Soldiers are murderers

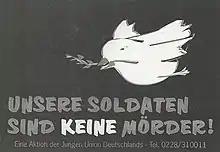
CDU leaflet argues that "our" soldiers are not murderers ("Unsere Soldaten sind keine Mörder!")

Journalist, writer, and satirist Kurt Tucholsky was conscripted as a soldier in World War I, and in 1919 co-founded the Friedensbund der Kriegsteilnehmer, a pacifist and anti-militarist organization of war veterans. The 4 August 1931 issue of "Die Weltbühne" had pacifism as its main subject matter, containing a translation of Pope Benedict XV's anti-war Apostolic exhortation "Allorché fummo chiamati" of 1915. In this context, Tucholsky published his short piece ""Der bewachte Kriegsschauplatz"" ("The guarded theatre of war"). It is mainly criticizing the "Feldgendarmerie" military police for, according to Tucholsky, having taken care of "correct dying" at the front (""daß vorn richtig gestorben wurde"") whilst shooting deserters: "So they murdered because one refused to continue murdering". The controversial quote appears in this paragraph: